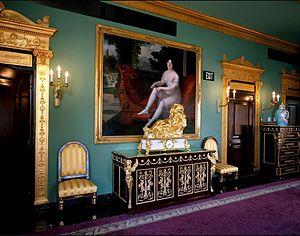
Portrait présumé de Pauline Bonaparte Borghese, par le peintre français Louis Benjamin Marie Devouge, 1770-1842, 19e siècle, huile sur toile, 72 x 82 "", SN426, Legs de John Ringling, 1936, Collection de John et Mabel Ringling Museum of Art, le State Art Museum de Floride, une division de la Florida State University"
Louis Benjamin Marie Devouges né en 1770 à Paris et mort le 19 juillet 1842 dans cette même ville est un peintre et dessinateur français.